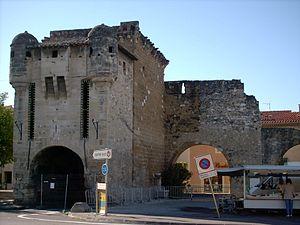
Porte Neuve.
Cet article recense les monuments historiques français classés en 1875.
Monteux est une commune française située dans le département de Vaucluse, en région Provence-Alpes-Côte d'Azur. Elle fait partie de la communauté de communes Les Sorgues du Comtat.
La Porte neuve de Monteux est un des vestiges des remparts de Monteux, dans le département français du Vaucluse.